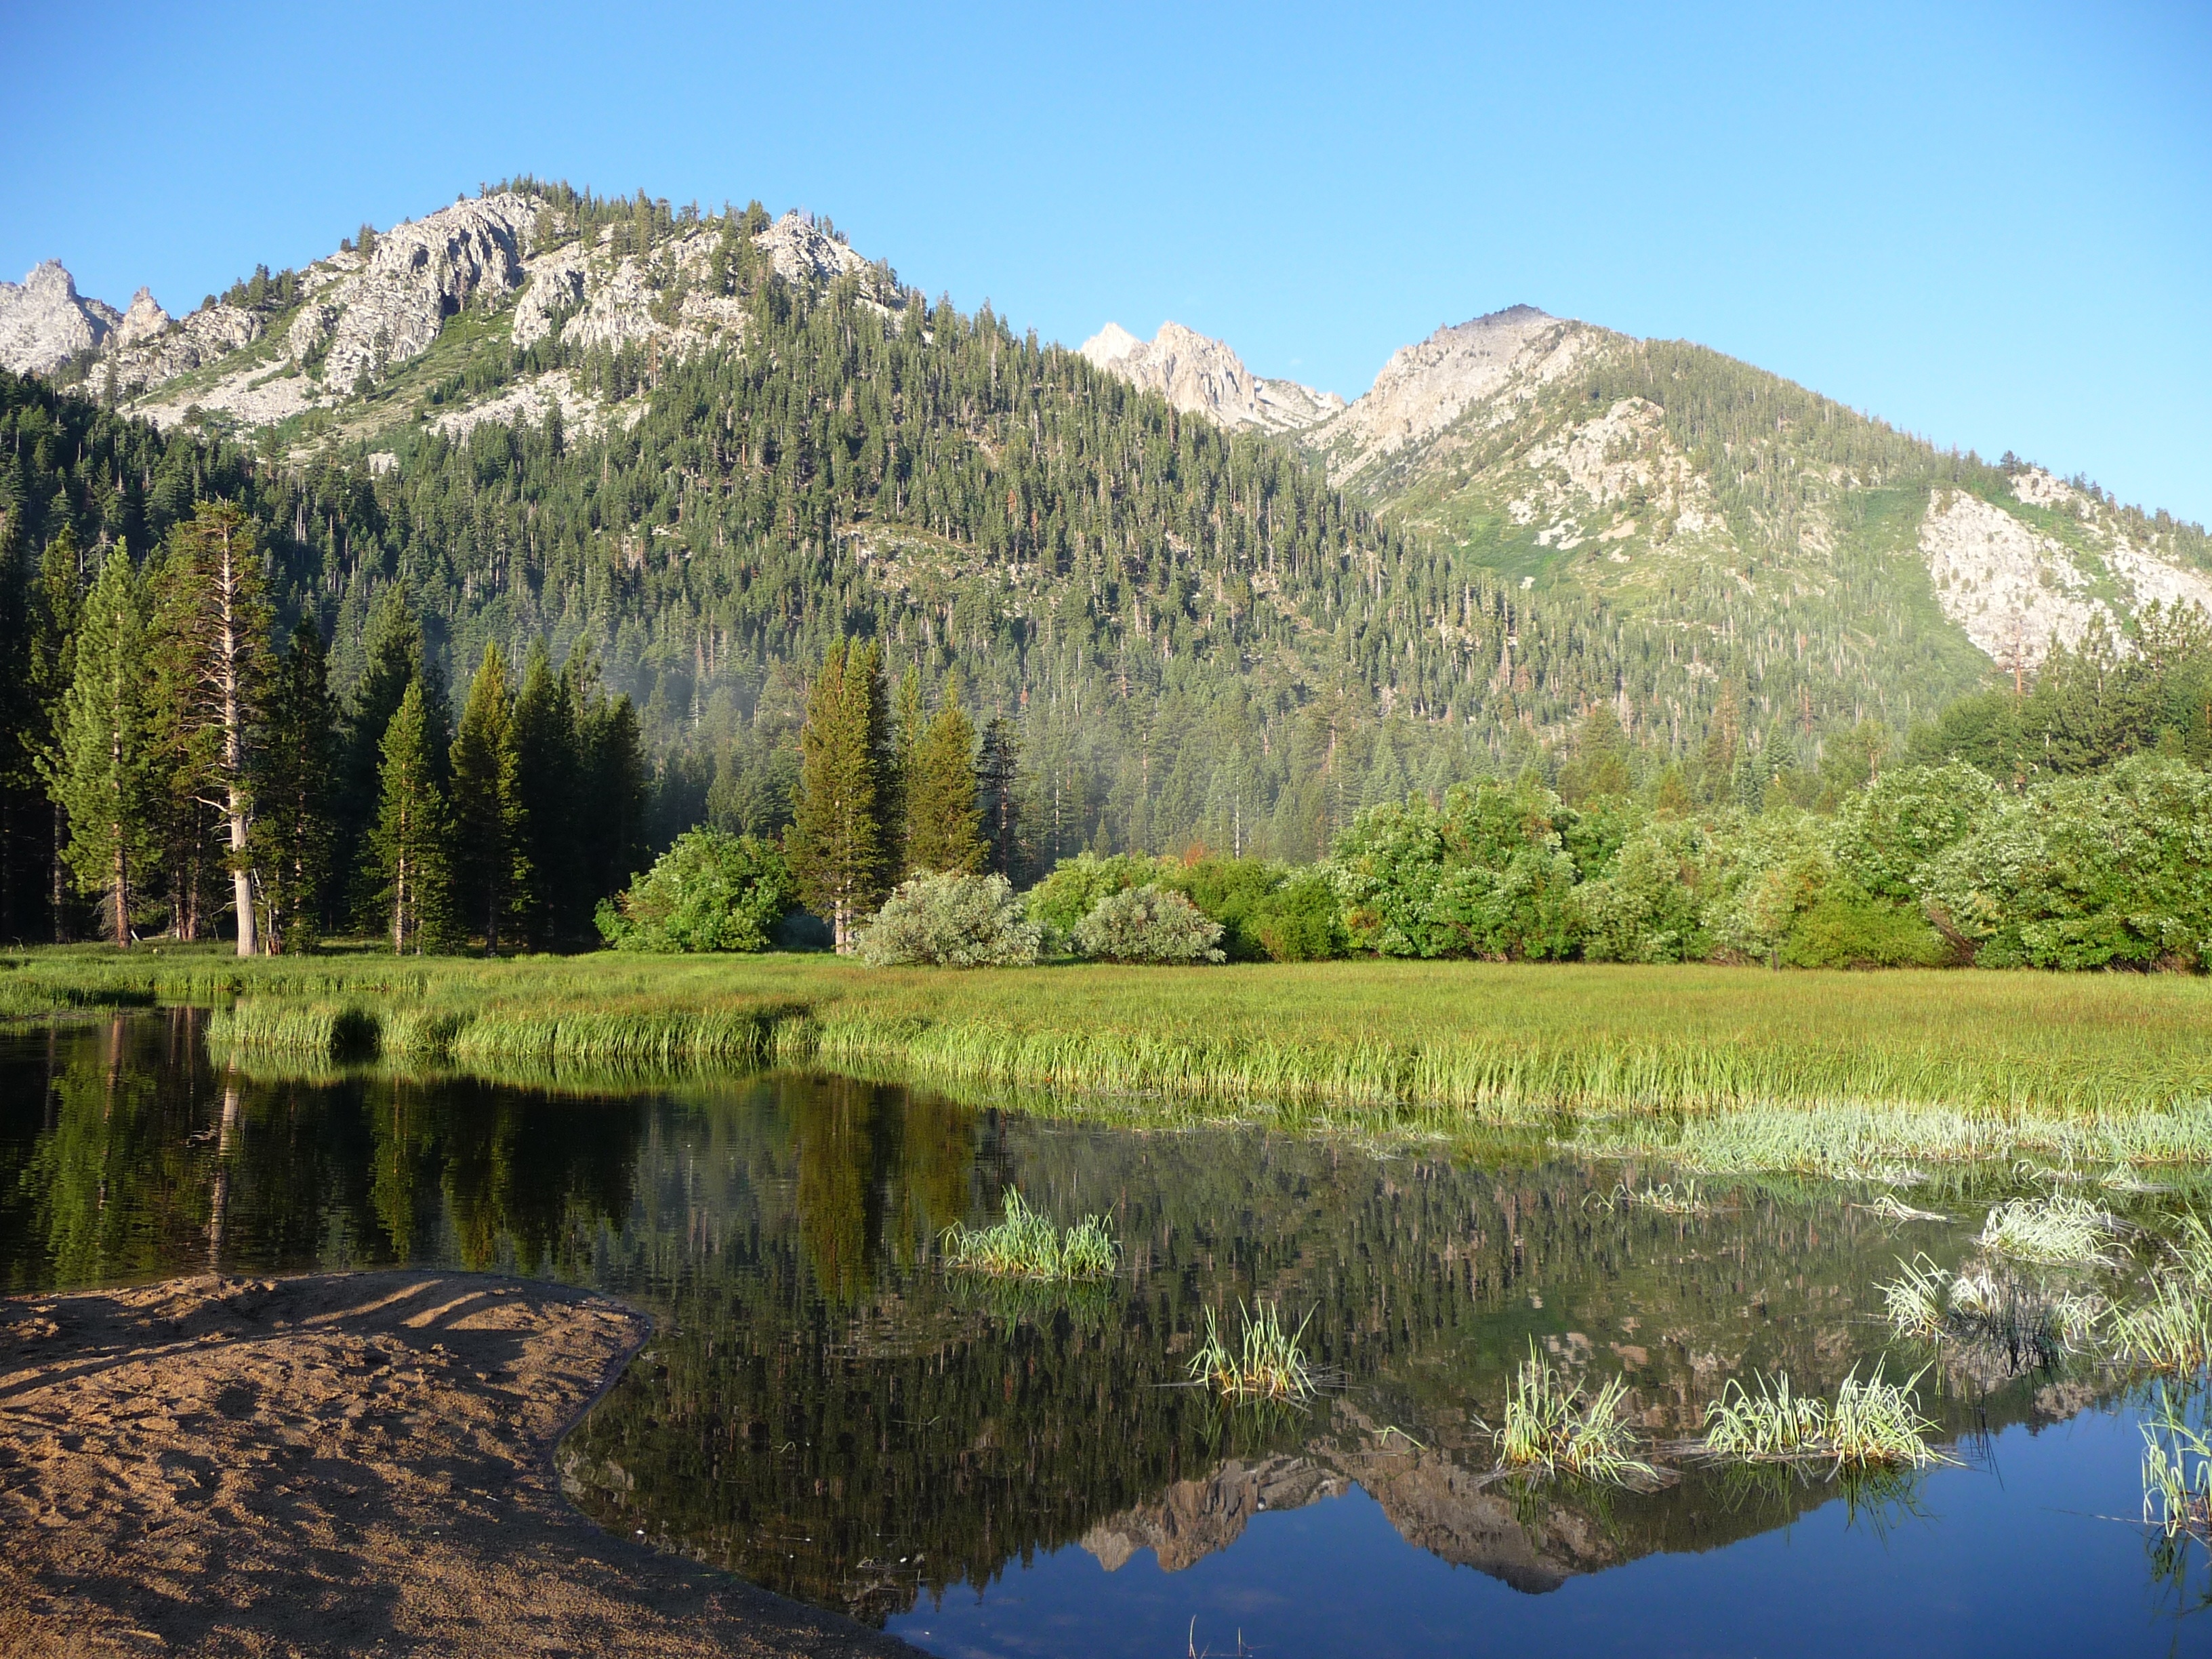
landscape, tree, wilderness, mountain, meadow, lake, valley, mountain range, reflection, reservoir, national park, ridge, plateau, loch, ecosystem, tarn, mountainous landforms